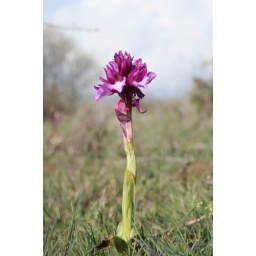
pink butterfly orchid in las alpujarras